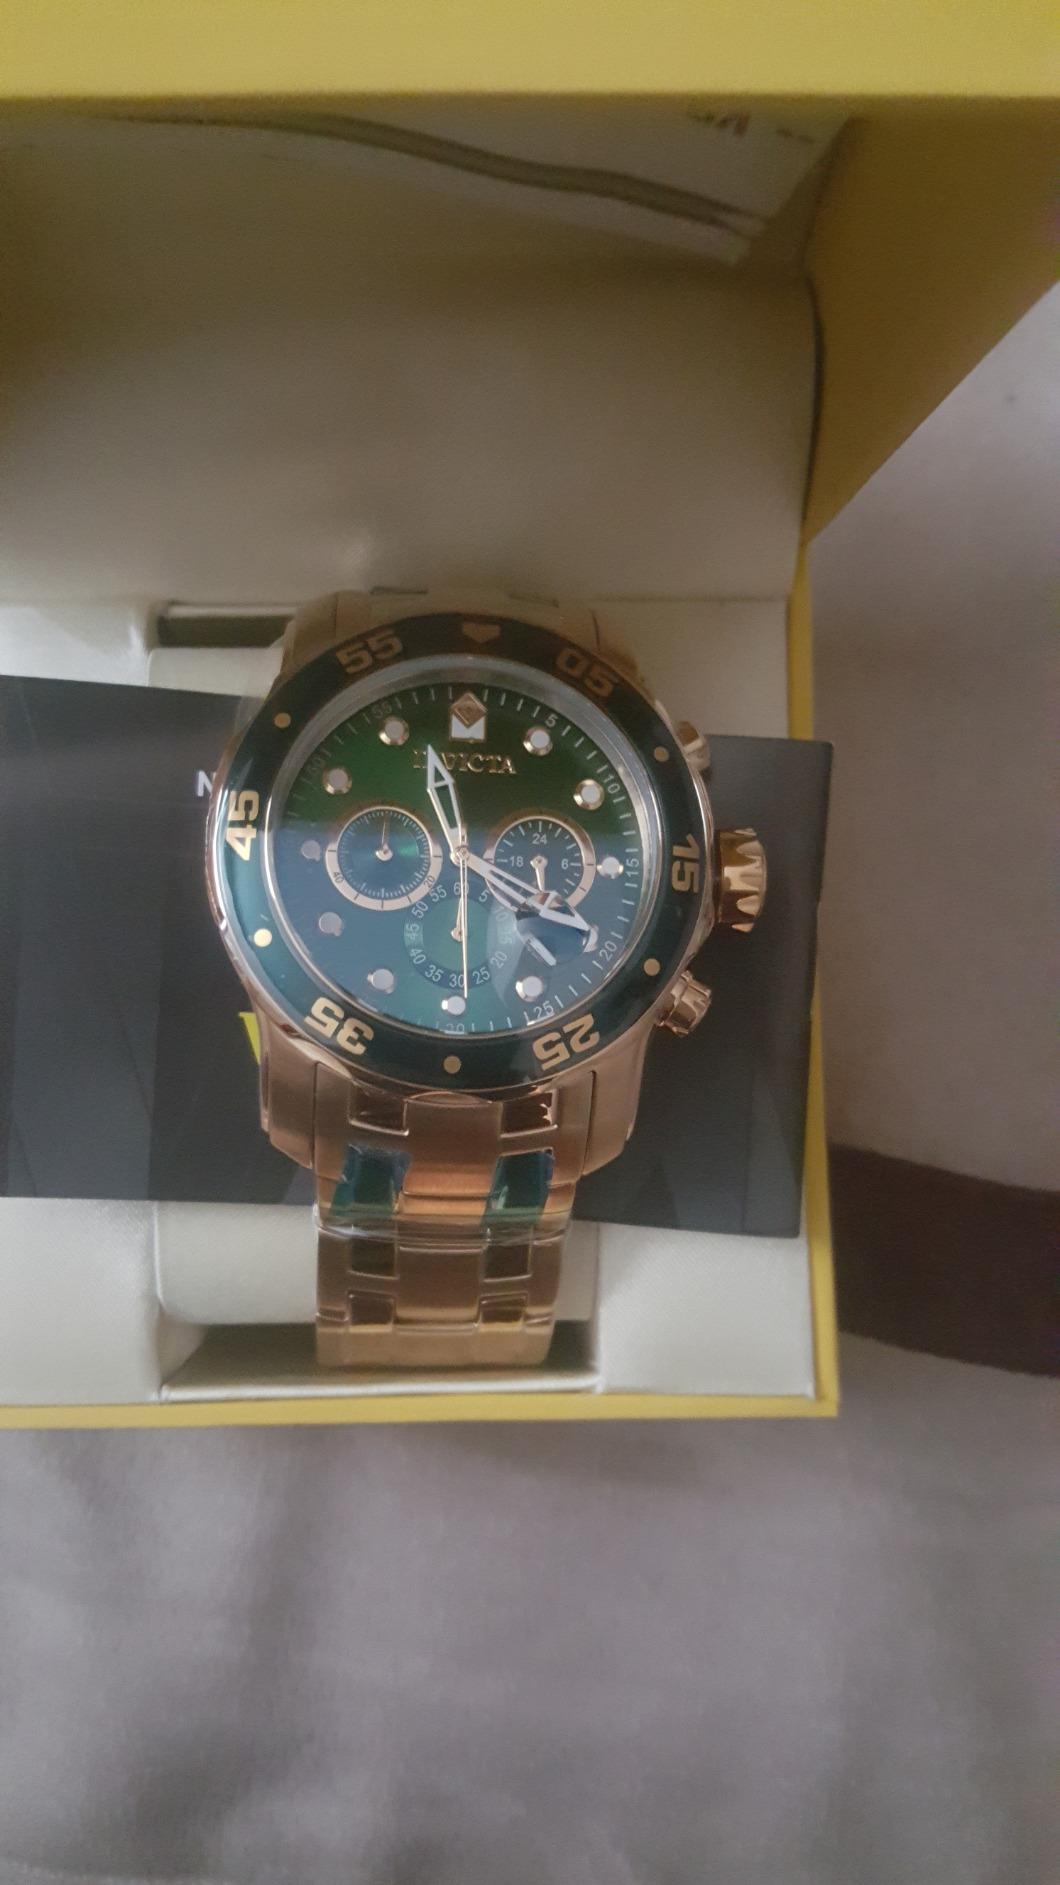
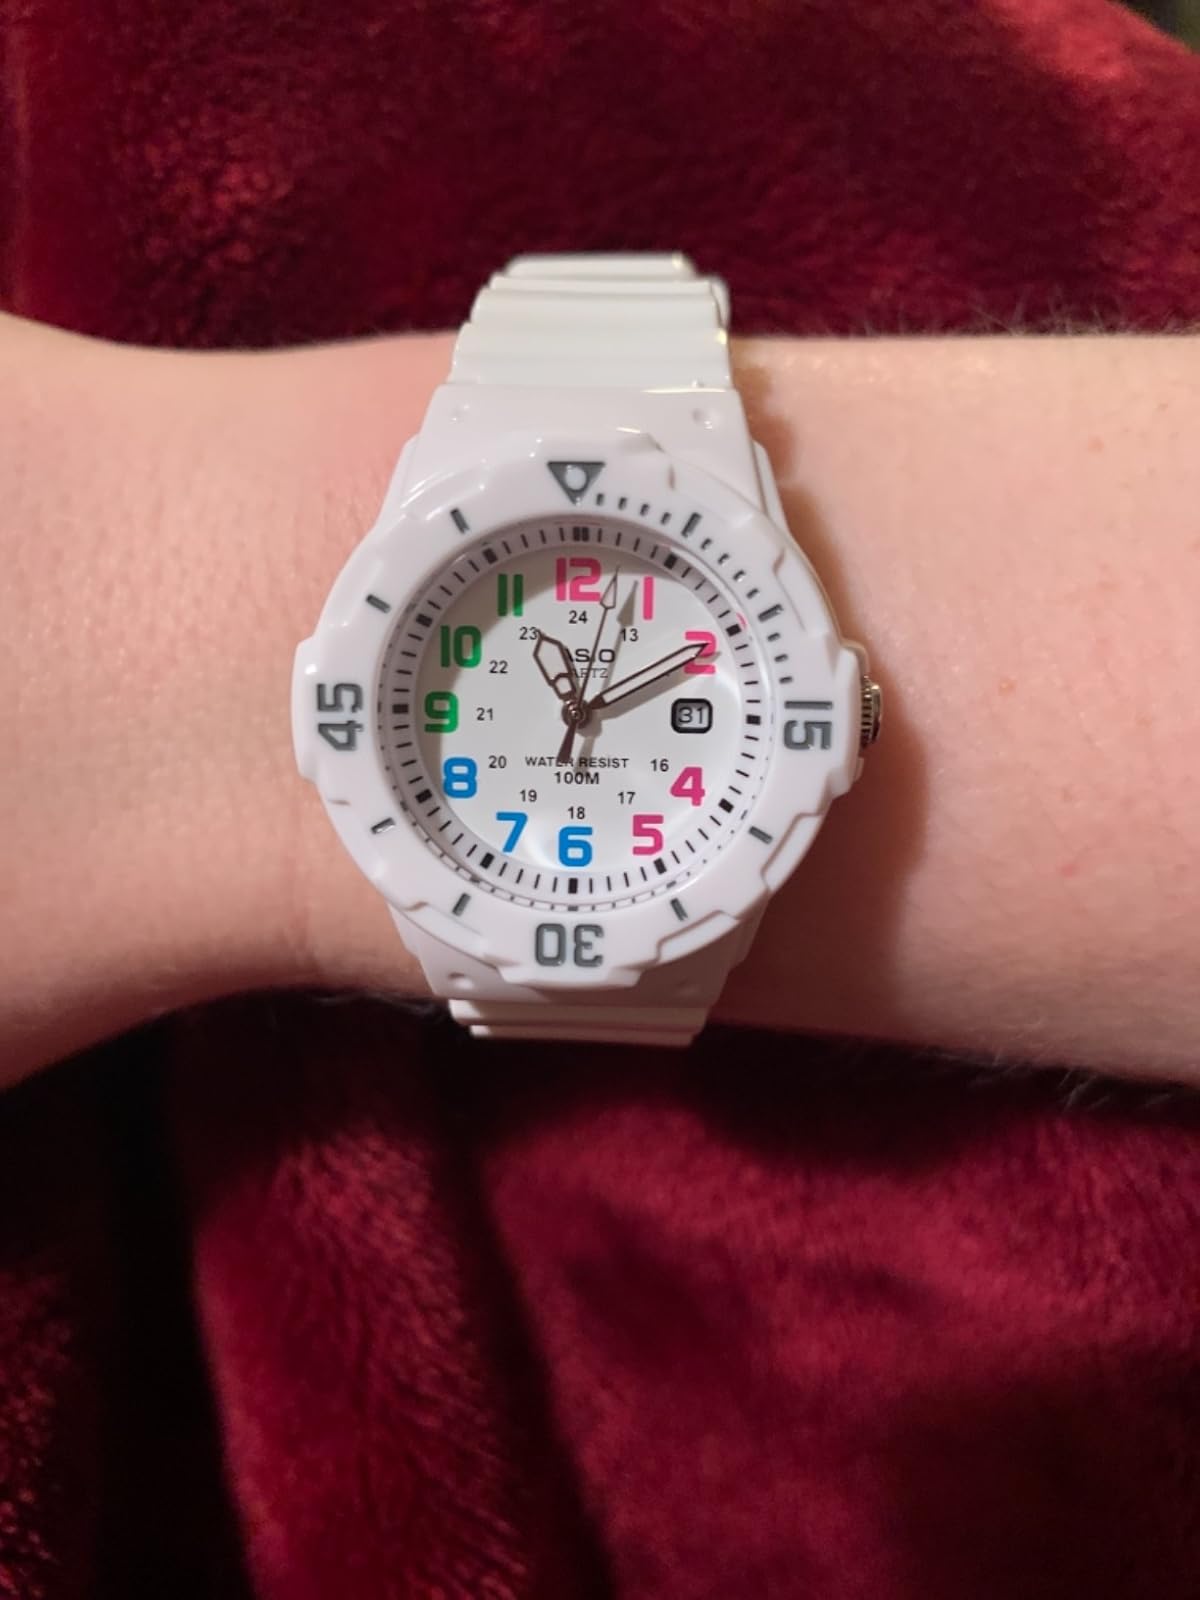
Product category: accessories_watch
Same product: no